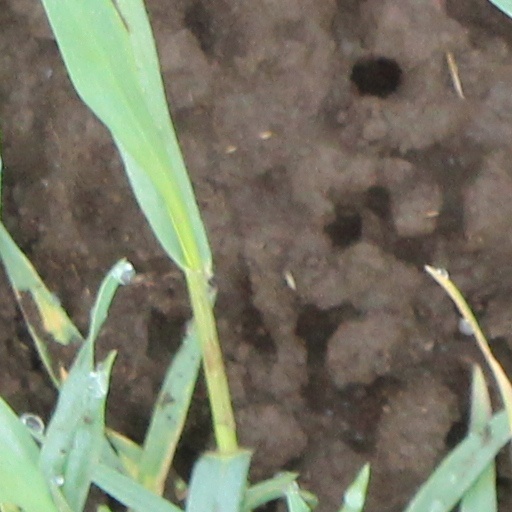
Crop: wheat